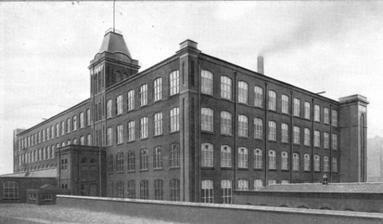
Building: Newby Mill, Shaw
Country: United Kingdom
Year built: 1890
Cotton mill in Greater Manchester, England The mill before 1951 Location in Greater Manchester Cotton Spinning (mule mill) Location Linney Lane, Shaw and Crompton, Greater Manchester , England Owner Elm Spinning Co. Ltd Further ownership Lancashire Cotton Corporation (1930s) Courtaulds (1964) Clough Mill () Current owners Littlewoods Stores Coordinates 53°34′51″N 2°05′09″W / 53.5809°N 2.0857°W / 53.5809; -2.0857 Construction Completed 1890 Renovated 1:1919 Demolished 2022 Design team Architect Joseph Stott Power Date 1890 Engine maker Buckley & Taylor Installed horse power (ihp) 1100hp Boiler configuration Boilers Twin Lancashire, coal fired Equipment Manufacturer Hetheringtons Mule Frames 76860 spindles (1915) Ring Frames path 2976 spindles (1915) References The mill in 2004 Elm Mill , was a four-storey cotton spinning mill in Shaw and Crompton, Greater Manchester , England. It was built in 1890 for the Elm Spinning Company Ltd., and was called Elm Mill until it closed in 1928. It was revived by the Lancashire Cotton Corporation in 1929 and called Newby Mill . LCC and all their assets passed to Courtaulds in 1964. Production at Newby finished in 1970, and it was used for warehousing. Subsequently, named Shaw No 3 Mill , it became part of Littlewoods 's Shaw National Distribution Centre . It was demolished to make way for housing in 2022. Location Shaw and Crompton is a town and civil parish within the Metropolitan Borough of Oldham , in Greater Manchester , England. It lies on the River Beal at the foothills of the Pennines ,  2.3 miles (3.7 km) north of Oldham , 3.6 miles (5.8 km) southeast of Rochdale , and 8.7 miles (14 km) to the northeast of the city of Manchester . It is regularly referred to as Shaw. It is not served by any canal but a rail service was provided by the Oldham Loop Line , built in 1863 by the Lancashire and Yorkshire Railway . History The manufacture of textiles in Crompton can be traced back to 1474, when a lease dated from that year outlines that the occupant of Crompton Park had spinning wheels , cards and looms , all of which suggest that cloth was being produced in large quantities. The upland geography of the area constrained the output of crop growing, and so prior to industrialisation the area was used for grazing sheep, which provided the raw material for a local woollen weaving trade. Until the mid-18th century, Crompton's textile sector had been closely linked with that of Rochdale and Saddleworth in the north and east; it was a woollen manufacturing district. However, as the demand for cotton goods increased, Crompton mirrored developments in Oldham and Manchester in the south and southwest, importing raw cotton and making cotton cloth. Oldham rose to prominence during the 19th century as an international centre of textile manufacture . It was a boomtown of the Industrial Revolution , and amongst the first ever industrialised towns, rapidly becoming "one of the most important centres of cotton and textile industries in England", spinning Oldham counts , the coarser counts of cotton. It was in the second half of the 19th century, that Oldham became the world centre for spinning cotton yarn. This was due in a large part to the formation of limited liability companies known as Oldham Limiteds . In 1851 more than 30 percent of Oldham's population was employed within the textile sector, compared to 5% across Great Britain. At its zenith, it was the most productive cotton spinning mill town in the world. When suitable land in Oldham had become scarce in the 1860s, there was a mill building boom in Shaw and Crompton, giving rise to the area as major mill town . The local townscape became dominated by distinctive rectangular brick-built mills, and its former villages and hamlets agglomerated as a single town around these factories. Shaw and Crompton railway station and a goods yard was opened in 1863, allowing improved transportation of textile goods and raw materials to and from the township. Neighbouring Royton had begun to encroach upon southern boundary, forming a continuous urban cotton-spinning district with Oldham. By 1871 Oldham had more spindles than any country in the world except the United States, and in 1909, was spinning more cotton than France and Germany combined. The demand for cheap cotton goods from this area prompted the flotation of cotton spinning companies; the investment was followed by the construction of 12 new cotton mills from 1870 and 1900. Elm Mill, was built in 1890 as a part of a group of mills in Linney Lane Shaw. By 1911 there were 16.4 million spindles in Oldham, compared with a total of 58 million in the United Kingdom and 143.5 million in the world; in 1928, with the construction of the UK's largest textile factory Oldham reached its manufacturing zenith. At its peak, there were over 360 mills, operating night and day; In the post-war economic boom of 1919–20, investors did not have the time to build new mills and so were prepared to pay vastly inflated sums for shares in existing companies. Many mills were refloated at valuations of up to £500,000 (£29,020,000 as of 2025 ), or five times what they had cost to build before the war, resulting in the town being nicknamed "The Golden City" as the scramble for shares intensified. Because of this highly profitable share dealing, it was reported in the national press that Shaw and Crompton had more millionaires per capita than any other town in the world. Elm Mill was extended. The number of cotton mills in the township peaked at 36 in 1920. The industry peaked in 1912 when it produced 8 billion yards of cloth. The Great War of 1914–18 halted the supply of raw cotton, and the British government encouraged its colonies to build mills to spin and weave cotton. The war over, Lancashire never regained its markets. The independent mills were struggling. Elm Mill ceased production in 1928. The Bank of England set up the Lancashire Cotton Corporation (LCC) in 1929 to attempt to rationalise and save the industry. and they bought the mill in 1932 and it was renamed Newby Mill, thus it was one of 104 mills bought by the LCC, and one of the 53 mills that survived through to 1950 as a mule spindle mill supplying mule weft and twist. LCC itself was purchased by Courtaulds in 1964, and Newby Mill was closed in 1970. From the 1980s up until the start of the 21st century it became part of Littlewoods' Shaw National Distribution Centre who had adapted it for warehousing and bulk storage for their catalogue distribution operations. It was linked by a new building to Lily (No.2) mill and by a bridge to a newer building that occupied the site of Rutland Mill . Signs of its cotton heritage could still be seen including its engine house with original crane system, which remained largely intact. Demolition After 132 years of service, the mill was demolished in 2022 to make way for housing. Architecture Four-storey Victorian Mill Power Buckley & Taylor, 11,000 hp engine Equipment Hetherington, spinning mule wefts (76,860 spindles) and ring twists (2976 spindles) coarse cotton counts , 8s to 24s. Later extensions 1919 Owners Elm Spinning Company Ltd. Lancashire Cotton Corporation (1930's-1964) Courtaulds (1964–) Clough Mill storage Littlewoods See also Greater Manchester portal Textile manufacturing v t e Lancashire cotton Architects David Bellhouse Bradshaw Gass & Hope F.W. Dixon & Son Edward Potts Stott Stott and Sons Sidney Stott (later Sir Philip) Engine makers Daniel Adamson Ashton Frost Ashworth & Parker Bateman & Sherratt Boulton & Watt Browett, Lindley & Co Buckley & Taylor Carels Frères Clayton, Goodfellow & Co Earnshaw & Holt Fairbairn W & J Galloway & Sons Benjamin Goodfellow B. Hick and Sons / Hick, Hargreaves & Co John Musgrave & Sons J & W McNaught Petrie of Rochdale William Roberts & Co of Nelson George Saxon Scott & Hodgson Urmson & Thompson Yates & Thom / Yates of Blackburn Willans & Robinson J & E Wood Woolstenhulmes & Rye Machinery makers Brooks & Doxey Butterworth & Dickinson Curtis, Parr & Walton Dobson & Barlow John Hetherington & Sons Joseph Hibbert John Pilling and Sons Harling & Todd Howard & Bullough Geo. Hattersley Asa Lees Mather & Platt Parr, Curtis & Madely British Northrop Loom Co Pemberton & Co Platt Brothers Taylor, Lang & Co Textile Machinery Makers Tweedales & Smalley T. Wildman & Sons Mill owners Elkanah Armitage Henry Ashworth Hugh Birley Hugh Hornby Birley Joseph Brotherton James Burton Peter Drinkwater Nathaniel Eckersley John Fielden William Gray Hannah Greg Samuel Greg Richard Howarth William Houldsworth John Kennedy George Augustus Lee Charles Macintosh Hugh Mason Samuel Oldknow Robert Peel John Rylands Thomas Whitehead and Brothers Limited companies Oldham Limiteds Fine Spinners and Doublers Lancashire Cotton Corporation Bagley & Wright Combined Egyptian Mills Courtaulds James Burton & Sons Amalgamated Cotton Mills Trust Industrial processes Textile manufacturing Cotton-spinning machinery DREF friction spinning Magnetic ring spinning Open-end spinning Ring spinning Spinning frame Spinning jenny Spinning mule Carding Steaming Water frame Roberts Loom Lancashire Loom Northrop Loom Air-jet loom Rapier loom Dandy loom Lancashire boiler Associations Amalgamated Association of Beamers, Twisters and Drawers (Hand and Machine) Amalgamated Association of Operative Cotton Spinners Amalgamated Textile Warehousemen's Association Amalgamated Textile Workers' Union Amalgamated Weavers' Association Cardroom Amalgamation General Union of Lancashire and Yorkshire Warp Dressers' Association General Union of Loom Overlookers Lancashire Amalgamated Tape Sizers' Friendly Society North East Lancashire Amalgamated Weavers' Association Northern Counties Textile Trades Federation The Textile Institute United Textile Factory Workers' Association Employment practices More looms Kissing the shuttle Mule spinners' cancer Piece-rate list Lists of mills LCC mills Bolton Bury Cheshire Derbyshire Lancashire Manchester Oldham (borough) Preston Rochdale Salford Stockport Tameside Wigan Yorkshire Museums Bancroft Shed Helmshore Mills Queen Street Mill Weavers' Triangle Quarry Bank Mill, Styal Pioneers Richard Arkwright Samuel Crompton Peter Foxcroft James Hargreaves Thomas Highs John Kay (flying shuttle) John Kay (spinning frame) Robert Owen v t e Lancashire Cotton Corporation Bury Pilot Mill, Bury Wilton Mill, Radcliffe Bolton Ainsworth Mill, Breightmet Bolton Union Mill, Bolton Century Mill, Farnworth Lancashire Coppull Mill Imperial Mill, Blackburn Mavis Mill Manchester and Salford Brunswick Mill, Ancoats Monton Mill, Eccles Oldham Ace Mill, Hollinwood Blackridings Mill, Oldham Dawn Mill, Shaw Fox Mill, Hollinwood Hawk Mill, Shaw Heron Mill, Hollinwood Junction Mill, Middleton Junction Kent Mill, Chadderton Laurel Mill, Middleton Junction Magnet Mill, Chadderton Majestic Mill, Waterhead Manor Mill, Chadderton Newby Mill, Shaw Orme Mill, Waterhead Regent Mill, Failsworth Royd Mill, Oldham Royton Ring Mill, Royton Rutland Mill, Shaw Textile Mill, Chadderton Trent Mill, Shaw Rochdale Arkwright Mill, Rochdale Harp Mill, Castleton Malta Mill, Middleton Mars Mill, Castleton Stockport Elder Mill, Romiley Kingston Mill, Stockport Palmer Mills, Stockport Vernon Mill, Stockport Welkin Mill, Lower Bredbury Tameside Atlas Mill, Ashton-under-Lyne Cedar Mill, Ashton-under-Lyne Rock Mill, Ashton-under-Lyne Saxon Mill, Droylsden Stalybridge Mill, Stalybridge Texas Mill, Ashton-under-Lyne Tudor Mill, Ashton-under-Lyne Waterside Mill, Ashton-under-Lyne Wigan Empress Mill, Ince May Mill, Pemberton Trencherfield Mill West Yorkshire Foxsons Mill, Staincliffe Mons Mill, Todmorden v t e Buildings and structures in the Metropolitan Borough of Oldham , England Buildings Ace Mill, Hollinwood Chadderton Town Hall Fox Mill, Hollinwood Heron Mill, Hollinwood Junction Mill, Middleton Junction Magnet Mill, Chadderton Majestic Mill, Waterhead Malta Mill, Middleton Manor Mill, Chadderton Newby Mill, Shaw Oldham Civic Centre Old Town Hall, Oldham Orme Mill, Waterhead Regent Mill, Failsworth Rifle Street drill hall Royal Oldham Hospital Rutland Mill, Shaw Trent Mill, Shaw Werneth Hall Places of worship St James' Church Madina Masjid & Islamic Centre Church of St Mary and St Peter St Matthew's Church, Chadderton Our Lady of Mount Carmel and St Patrick Church Salem Moravian Church Shri Swaminarayan Mandir Westwood Moravian Church Education Blessed John Henry Newman RC College The Blue Coat School The Brian Clarke CE Academy Co-op Academy Failsworth Crompton House CE Academy Darul Hadis Latifiah Northwest E-ACT Royton and Crompton Academy The Hathershaw College Hulme Grammar School North Chadderton School Oasis Academy Oldham Oldham Academy North Oldham College Oldham Sixth Form College The Radclyffe School Saddleworth School Waterhead Academy Transportation Oldham bus station Sport and entertainment Boundary Park Coliseum Theatre Gallery Oldham Vestacare Stadium Others Alexandra Park Oldham War Memorial Werneth Park Demolished Blackridings Mill Chadderton Power Station Clegg Street railway station Dawn Mill, Shaw Hawk Mill, Shaw Kent Mill, Chadderton Laurel Mill, Middleton Junction Maple Mill Middleton Junction railway station Oldham Central railway station Glodwick Road railway station Mumps railway station Mumps (LNWR) railway station Royd Mill Royton Ring Mill, Royton Textile Mill, Chadderton Thorp Mill, Royton Watersheddings Werneth railway station Lists List of schools in Oldham List of mills in Oldham Listed buildings in Chadderton Failsworth Lees Oldham Royton Saddleworth Shaw and Crompton References Notes